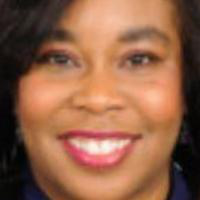
Age group: age 31-40